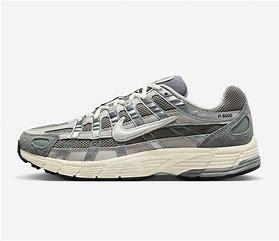
Brand: Nike
Model: P 6000